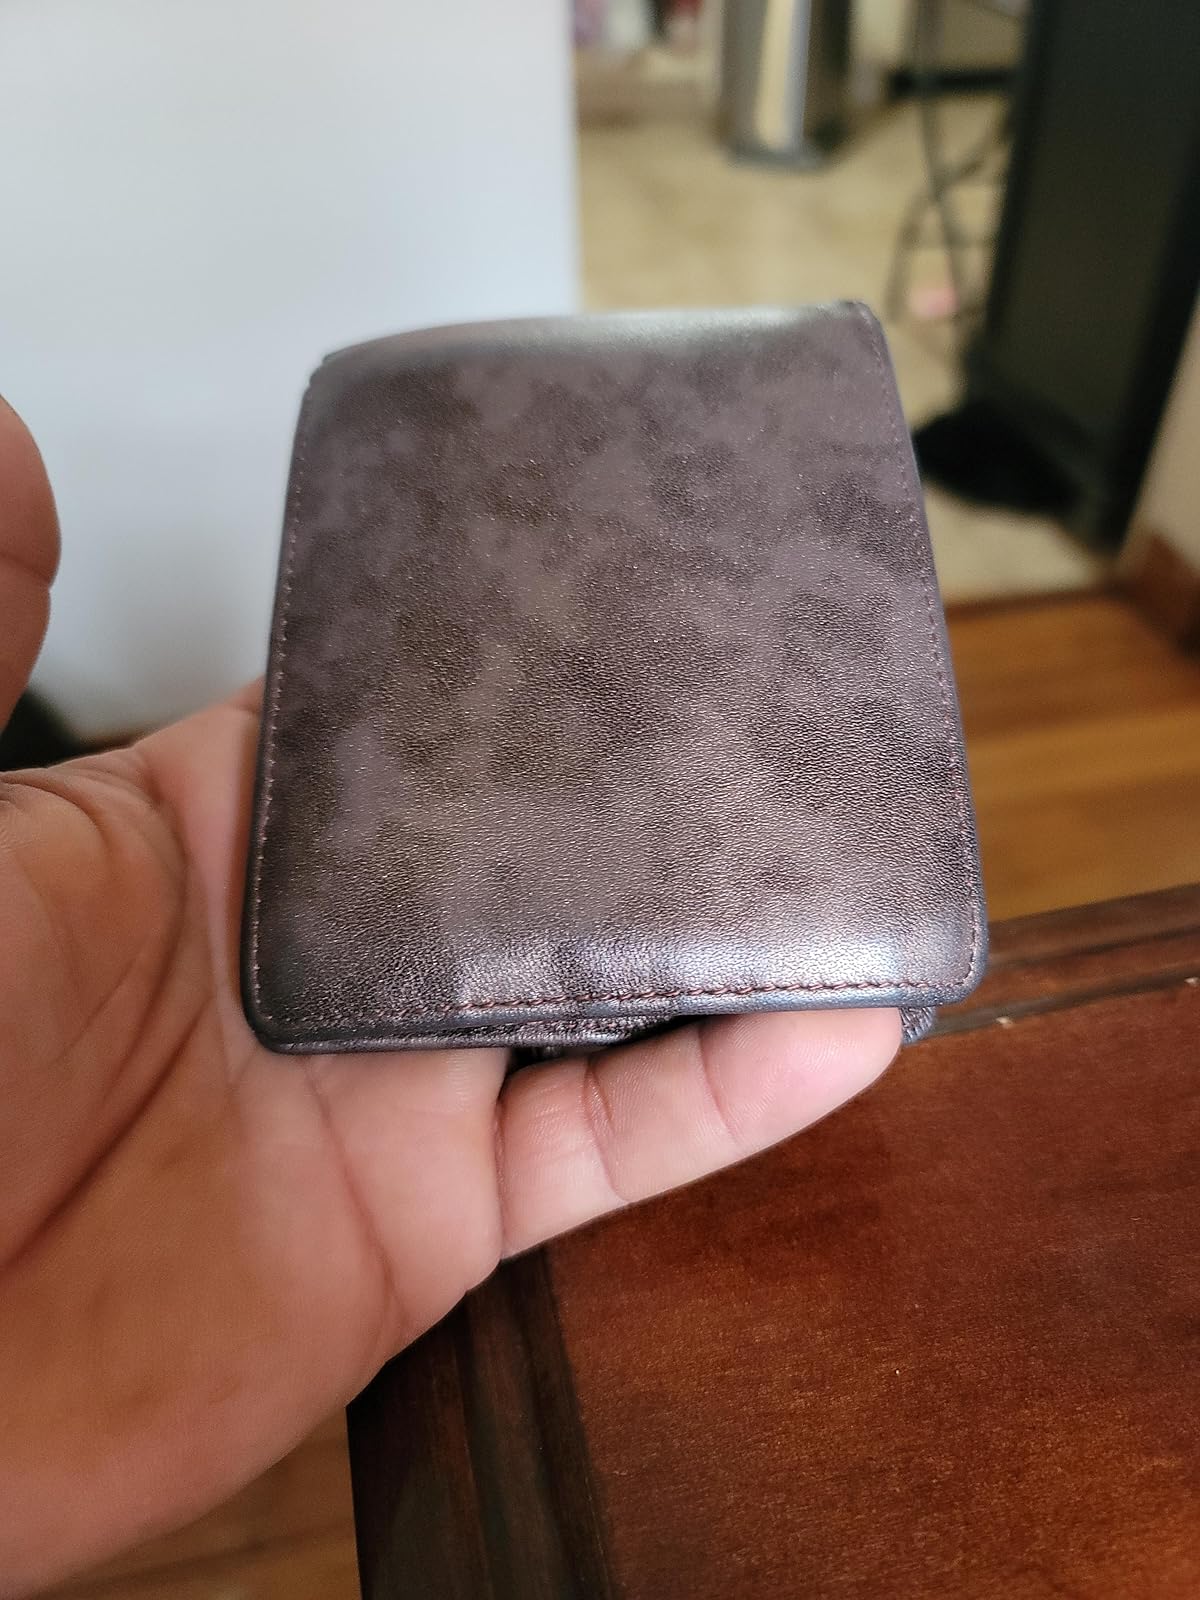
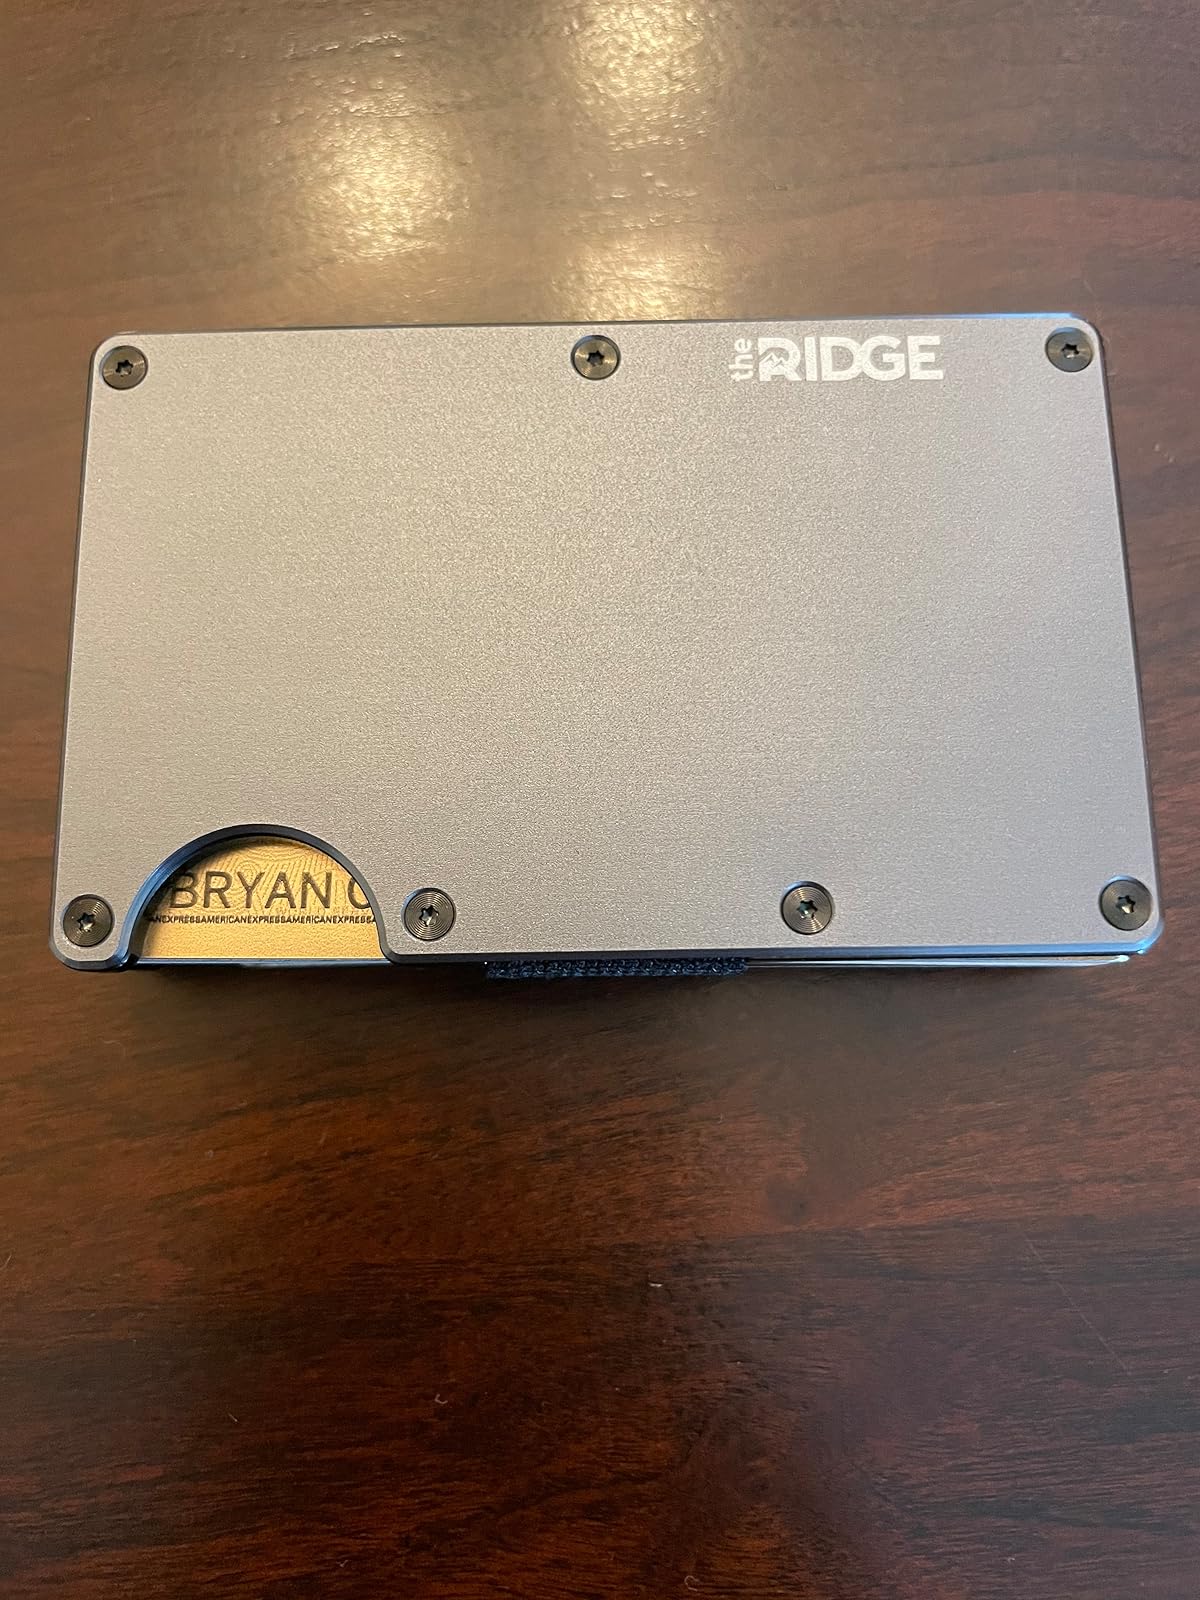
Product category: accessories_wallet
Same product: no